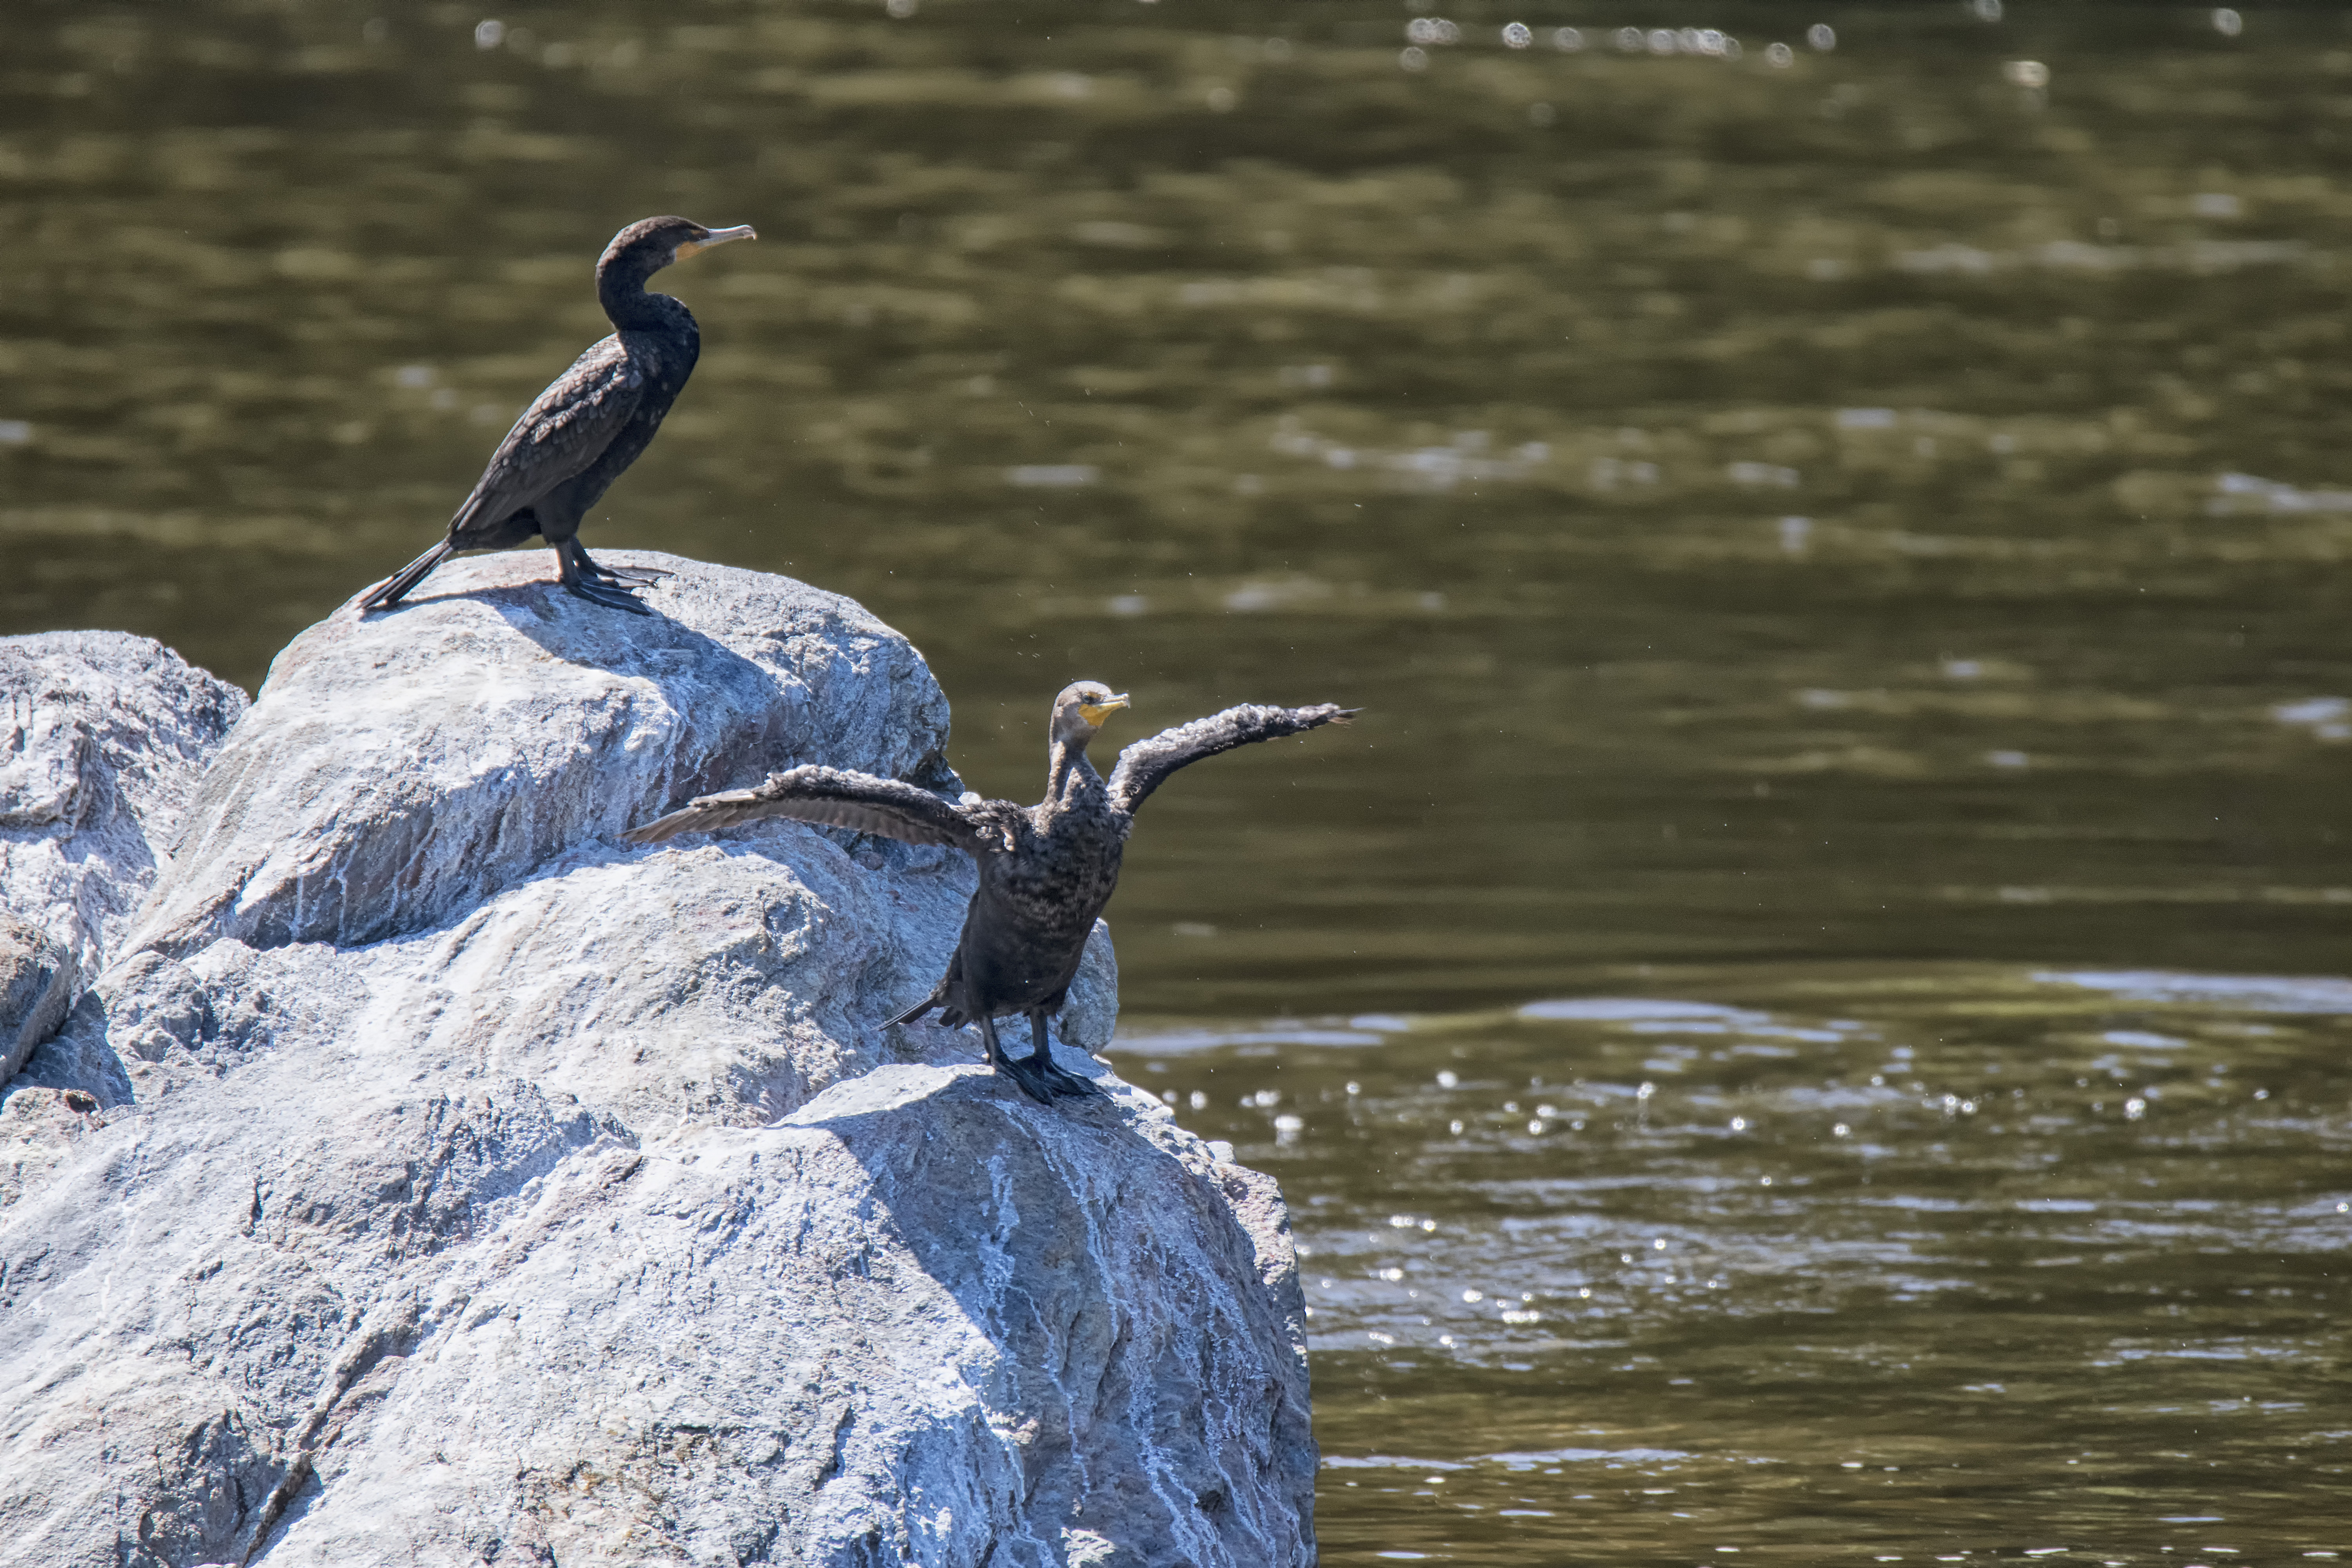
water, bird, wildlife, fauna, canada, double, a, vertebrate, quebec, cormorant, crested, sherbrooke, oiseau, cormoran, aigrettes